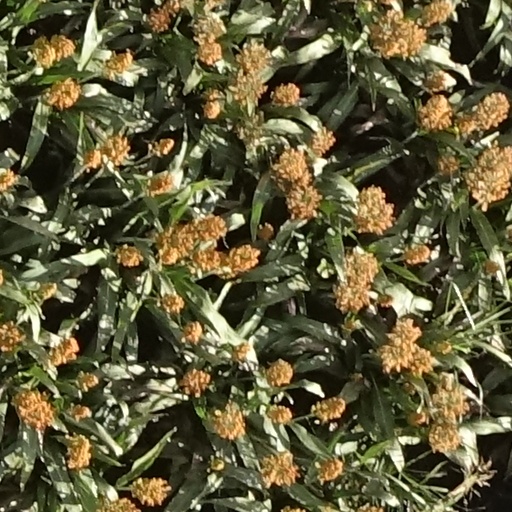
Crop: sorghum